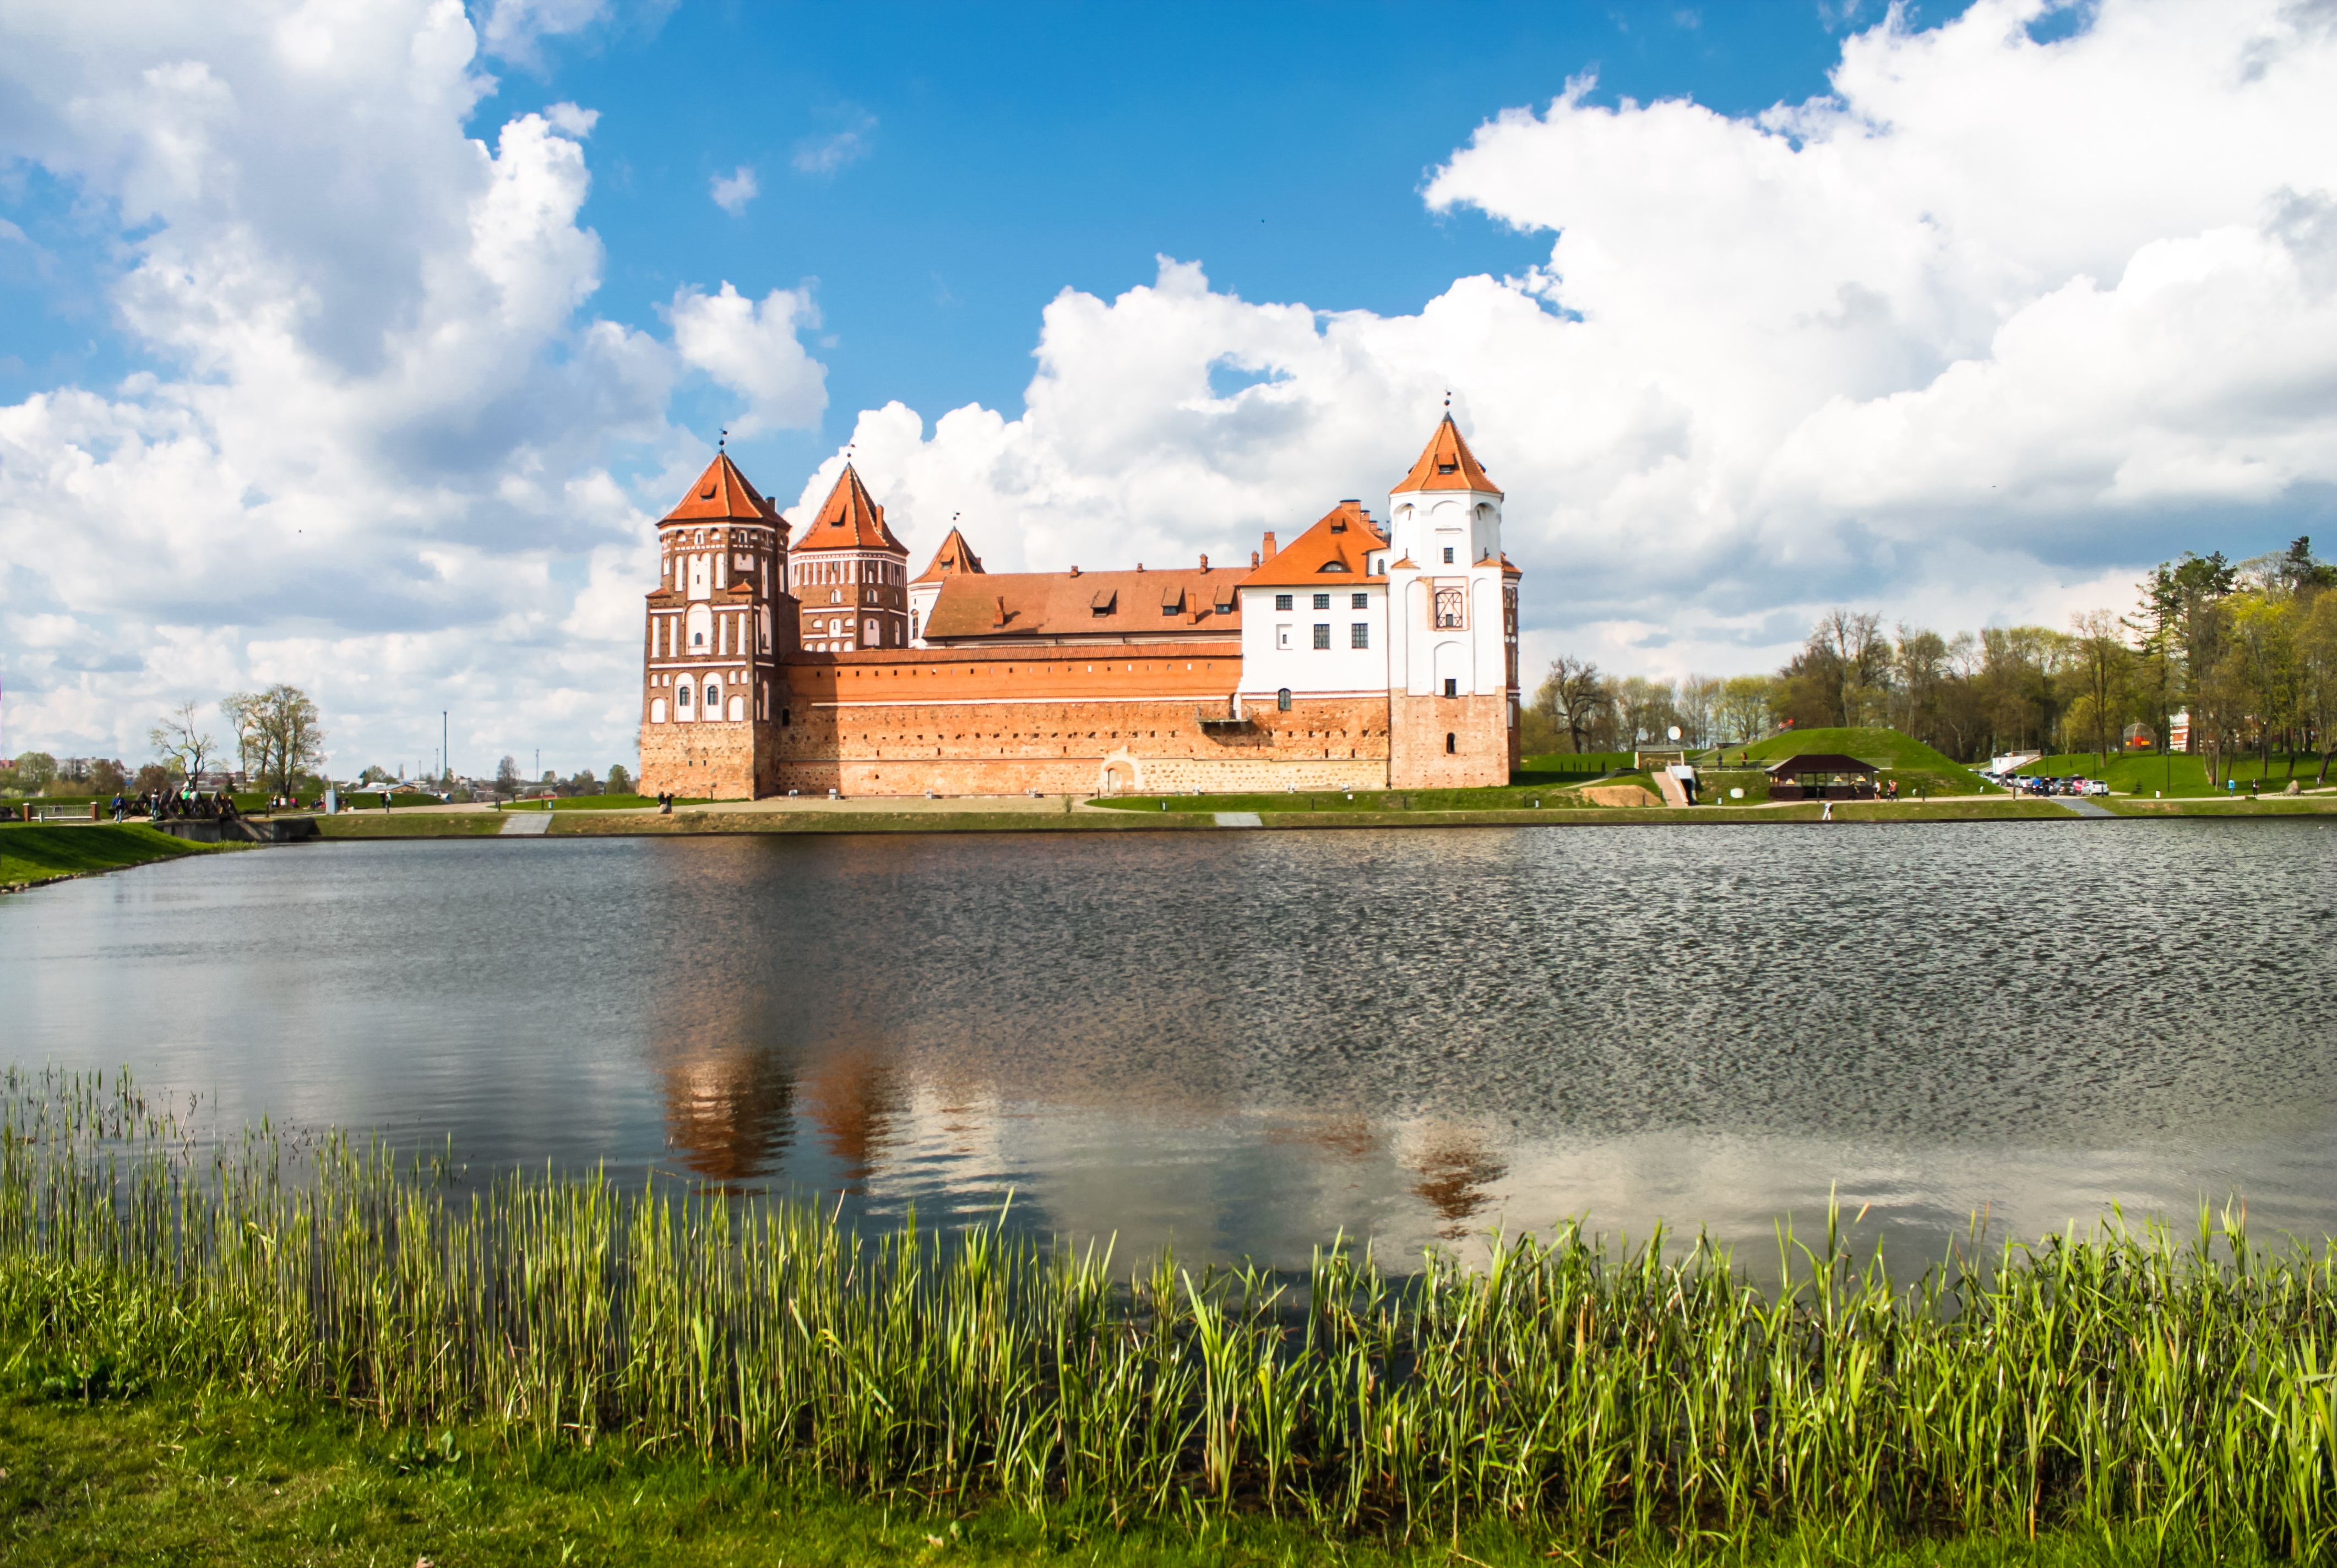
landscape, water, architecture, sky, building, chateau, palace, old, city, wall, river, stone, monument, tourist, travel, europe, reflection, tower, park, castle, ancient, landmark, attraction, historic, tourism, waterway, gothic, capital, medieval, fortress, place, king, culture, history, fantasy, european, famous, heritage, historical, royal, estate, baroque, destination, moat, citadel, rural area